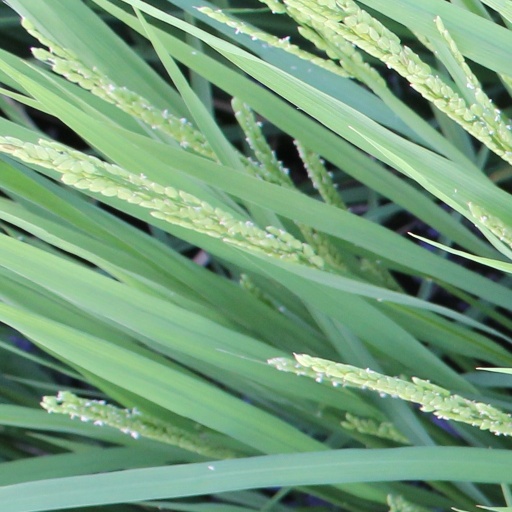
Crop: rice